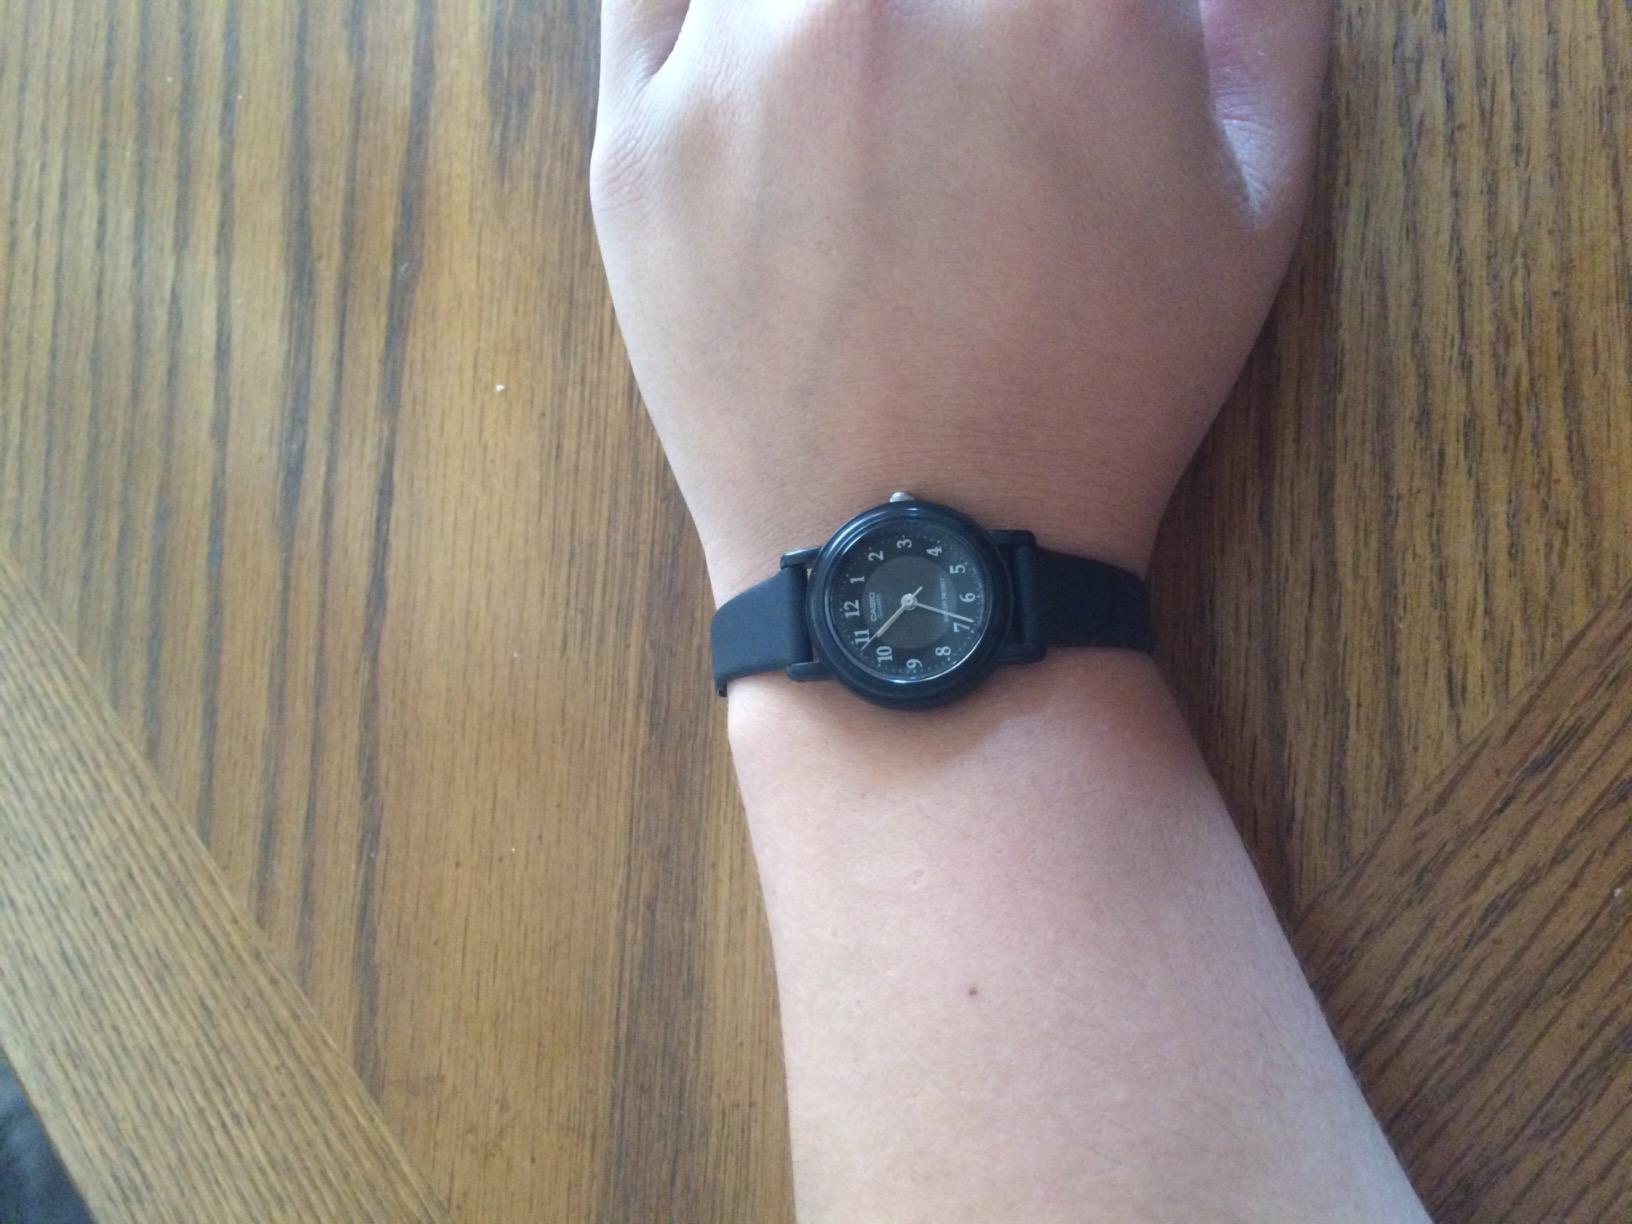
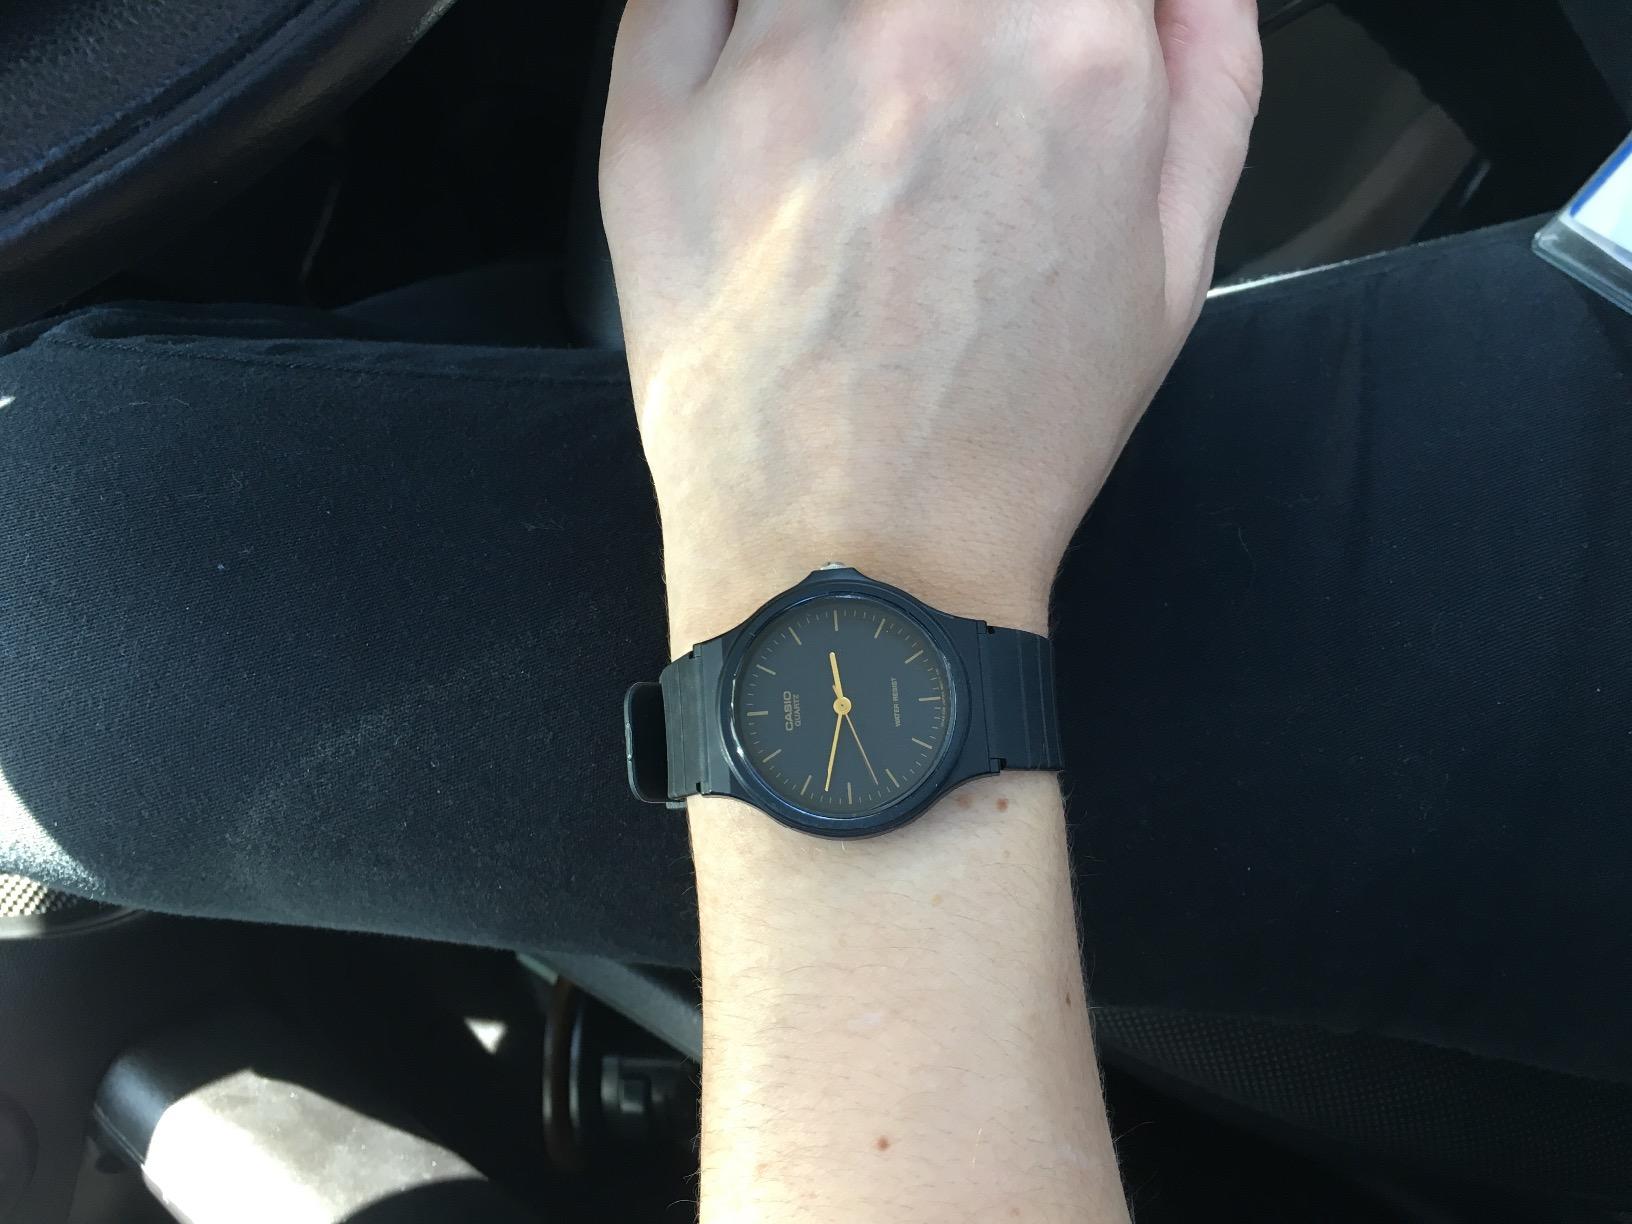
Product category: accessories_watch
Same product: no